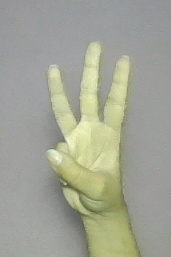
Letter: thaa